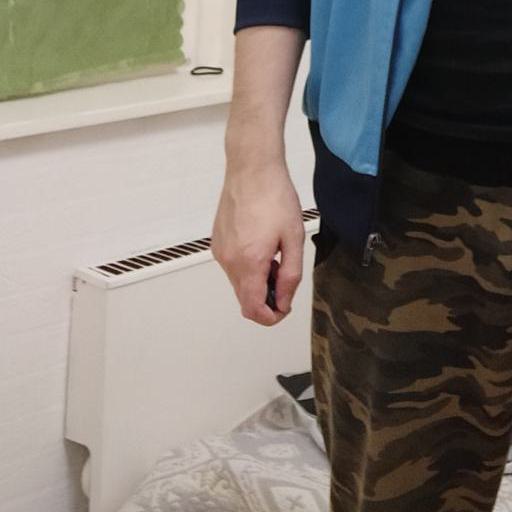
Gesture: no_gesture